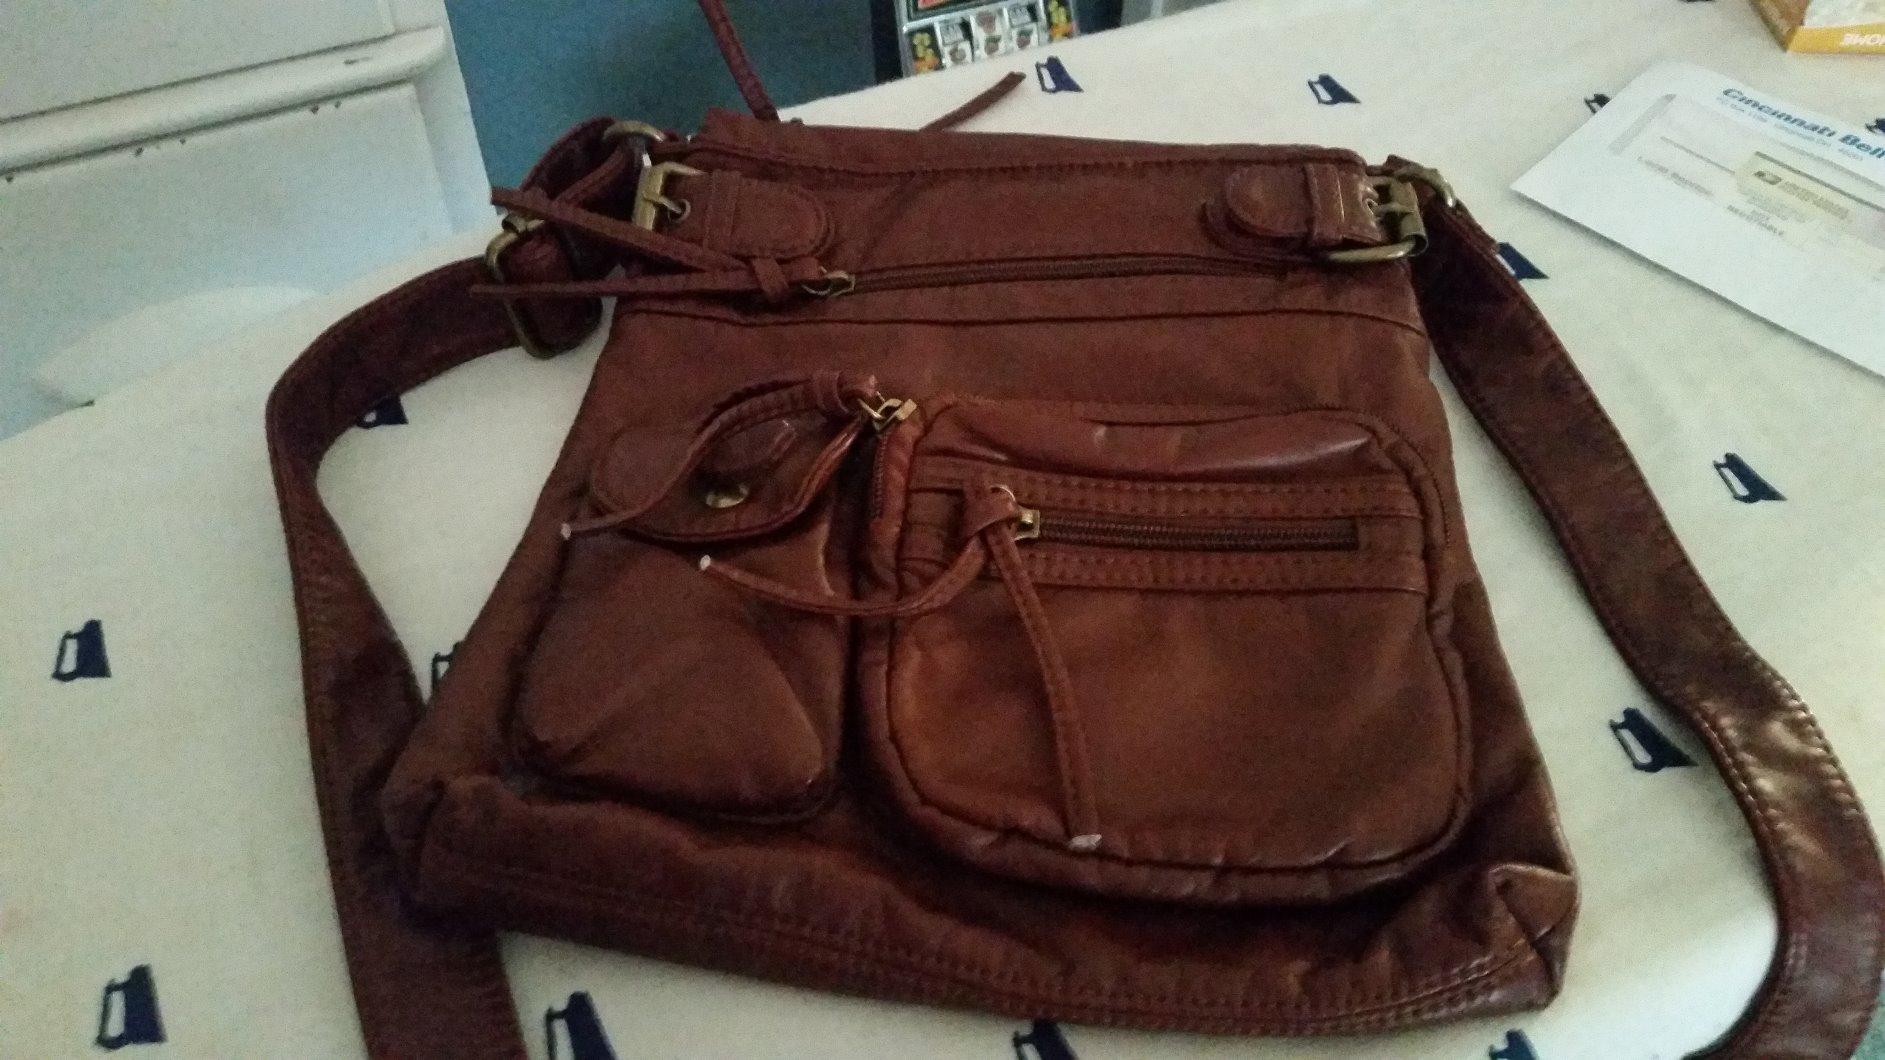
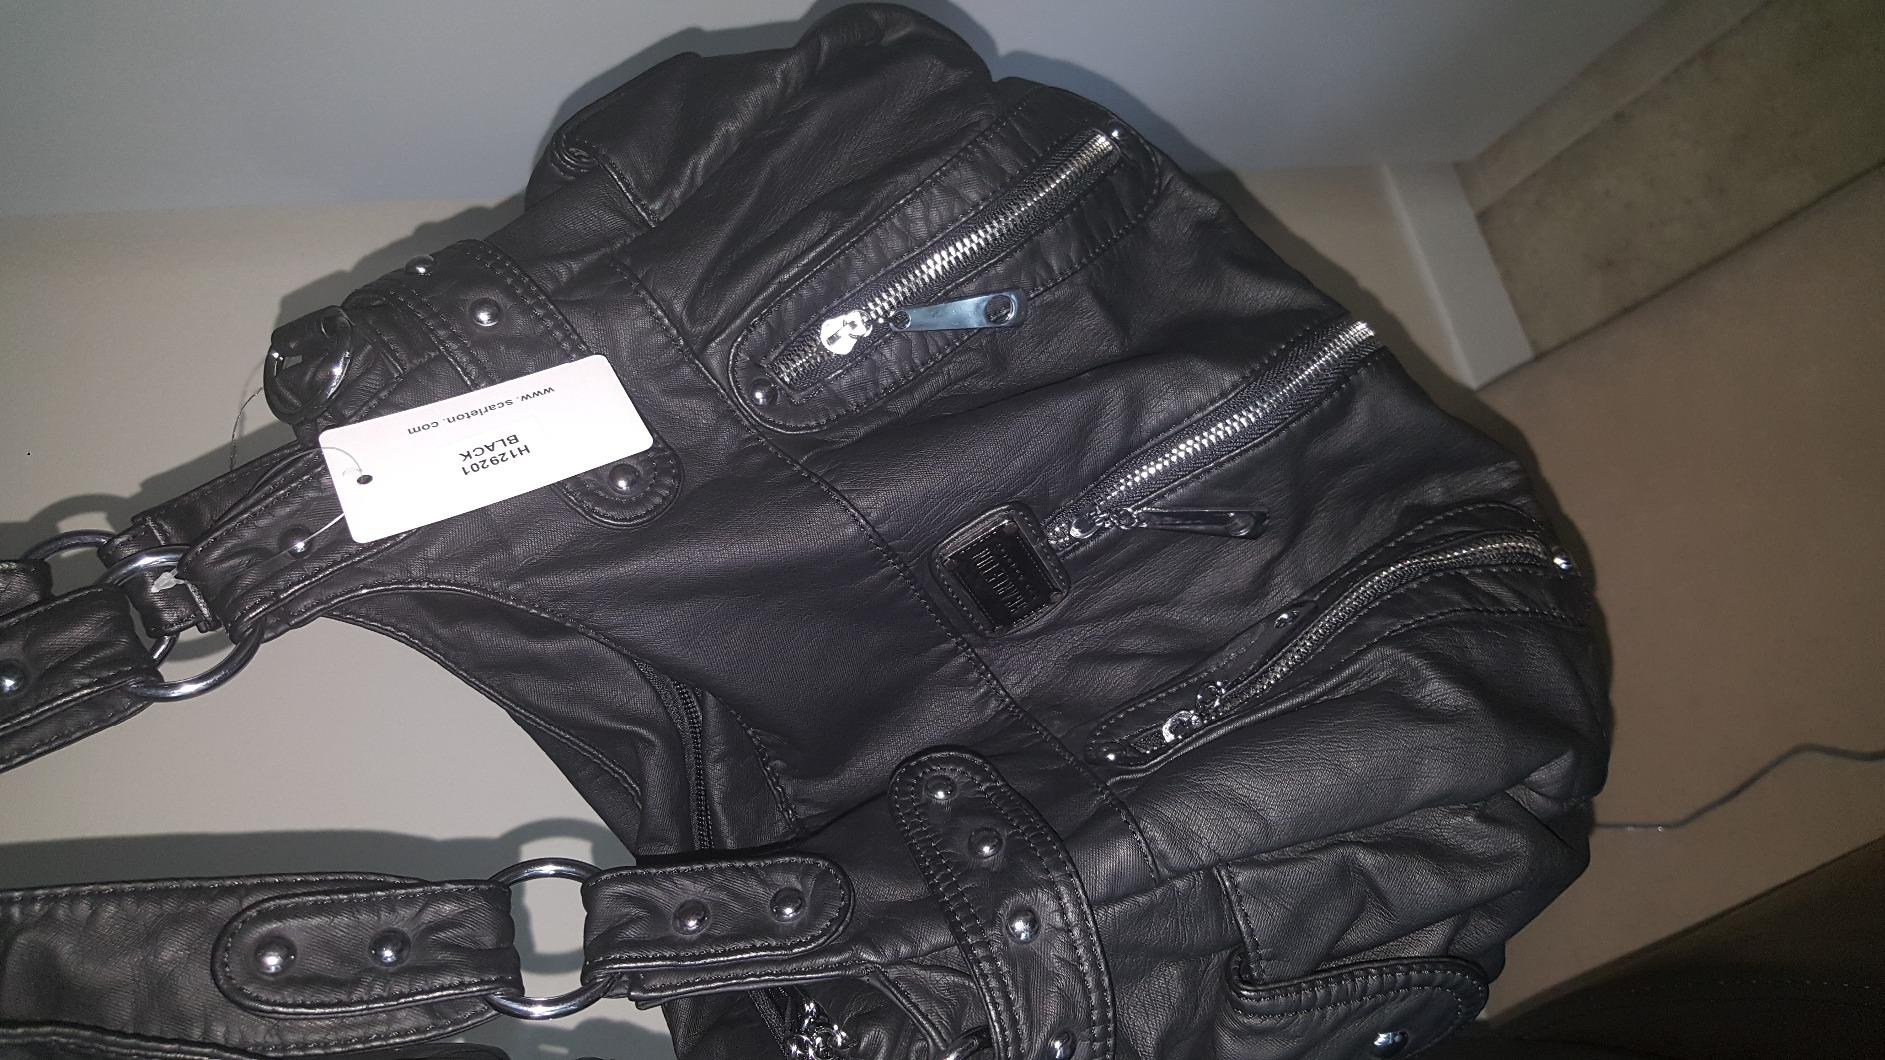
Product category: accessories_handbag
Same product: no